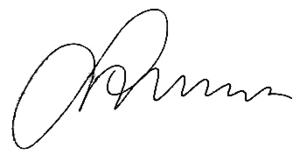
Aslan Alievitch Maskhadov, né le 21 septembre 1951 et mort le 8 mars 2005, fut le chef du mouvement séparatiste et homme d'État tchétchène et le troisième président de la République tchétchène d'Itchkérie.